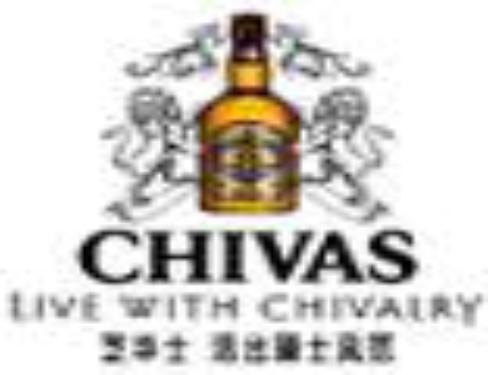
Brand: CHIVAS
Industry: Food